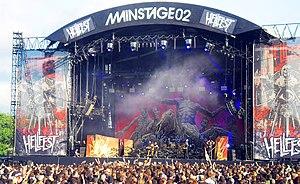
Kreator au Hellfest 2013
Kreator est un groupe de thrash metal allemand, originaire d'Essen. Leur style musical est similaire à celui de Destruction et Sodom, les deux autres plus grands groupes du thrash metal allemand. Ces trois groupes sont souvent crédités pour avoir lancé le death metal, grâce à des éléments sonores qui aideront à l'émergence du genre. Le groupe est formé en 1982 sans nom, mais décide d'emprunter le nom de Tormentor en 1984. Ils jouent à l'origine du speed metal inspirés par Venom. Les chansons de Kreator débutent dans la veine du thrash metal tout en s'orientant metal industriel et gothique de 1992 à 1999, avant de revenir à leur son classique thrash metal.